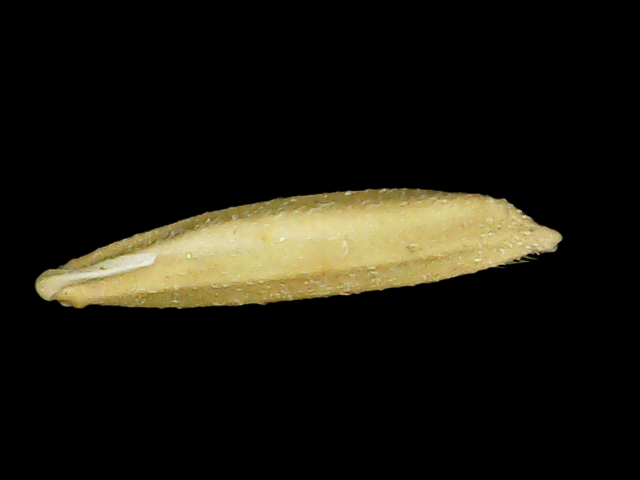
Rice variety: Binadhan20